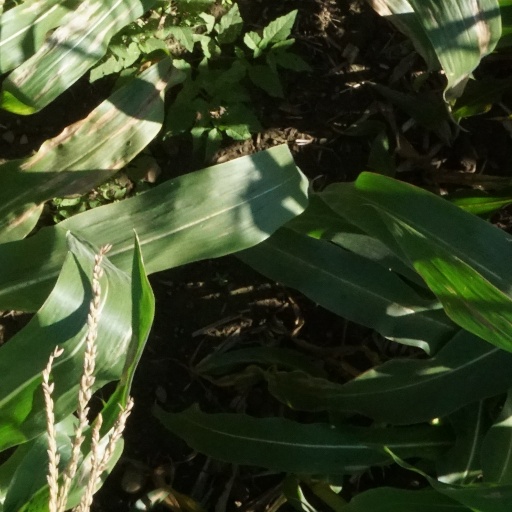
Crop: maize; corn